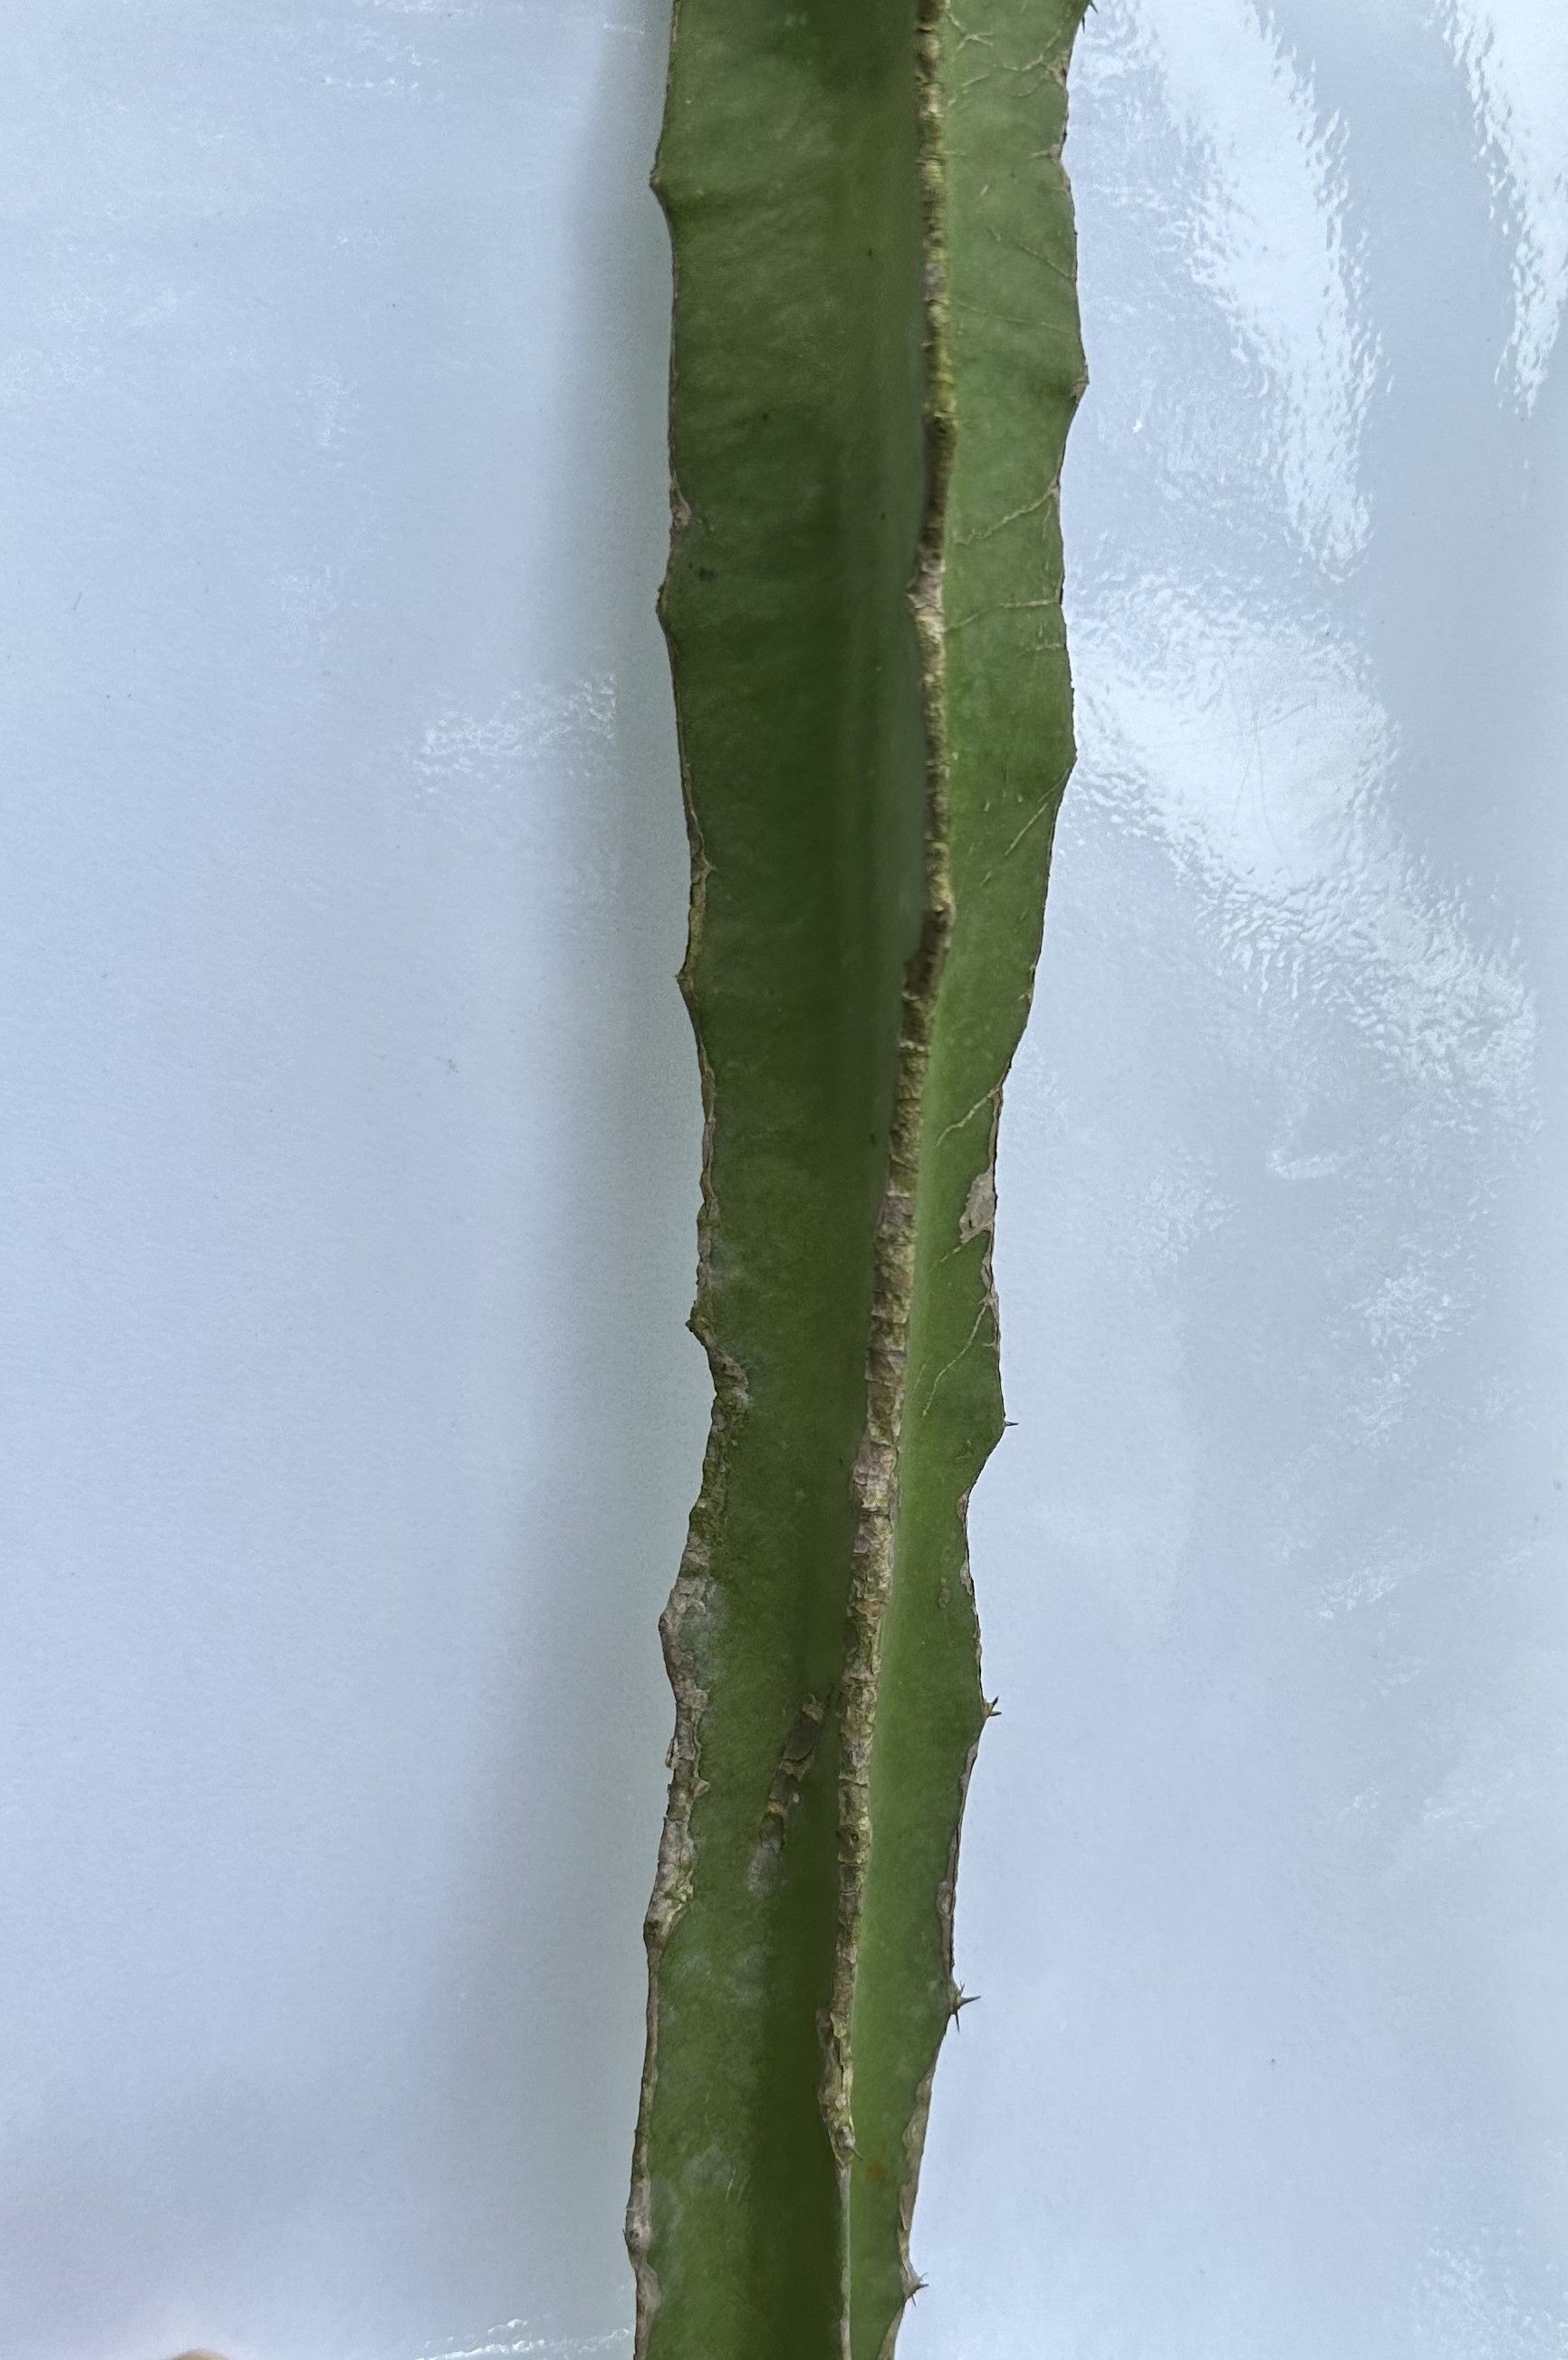
Label: Good leaf